Nhill

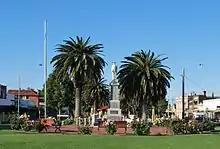
War memorial and park in the middle of the Western Highway as it passes through Nhill, November 2010

The formally recognised traditional owners for the area in which Nhill sits are the Wotjobaluk, Jaadwa, Jadawadjali, Wergaia and Jupagik Nations. These Nations are represented by the Barengi Gadjin Land Council Aboriginal Corporation.